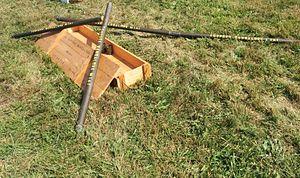
Torpille bangalore lors d'une réunion de collectionneurs à EN:New Oxford, Pennsylvania lors de l'événement annuel Liberation of New Oxford. Il y a quatre pièces: deux pièces individuelles et deux pièces rattachées ensembles.
Léo Major est un militaire québécois ayant servi dans Le Régiment de la Chaudière et le Royal 22ᵉ Régiment des Forces canadiennes. Il s'est distingué par ses actes de bravoure lors de la Seconde Guerre mondiale et de la guerre de Corée.
La torpille Bangalore est une charge explosive placée à l'extrémité d'un long tube télescopique.